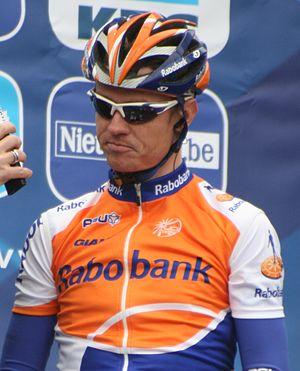
Nick Nuyens, au départ du Tour des Flandres 2009
Nick Nuyens, né le 5 mai 1980 à Lierre, est un coureur cycliste belge, professionnel entre 2003 et 2014. Sa carrière débute en 2003 au sein de l'équipe Quick Step-Davitamon. Spécialiste des courses flandriennes, après avoir gagné plusieurs courses de ce type, il s'impose sur la principale d'entre elles, le Tour des Flandres, à trente ans en 2011. Il est actuellement manager général de l'équipe Verandas Willems-Crelan.